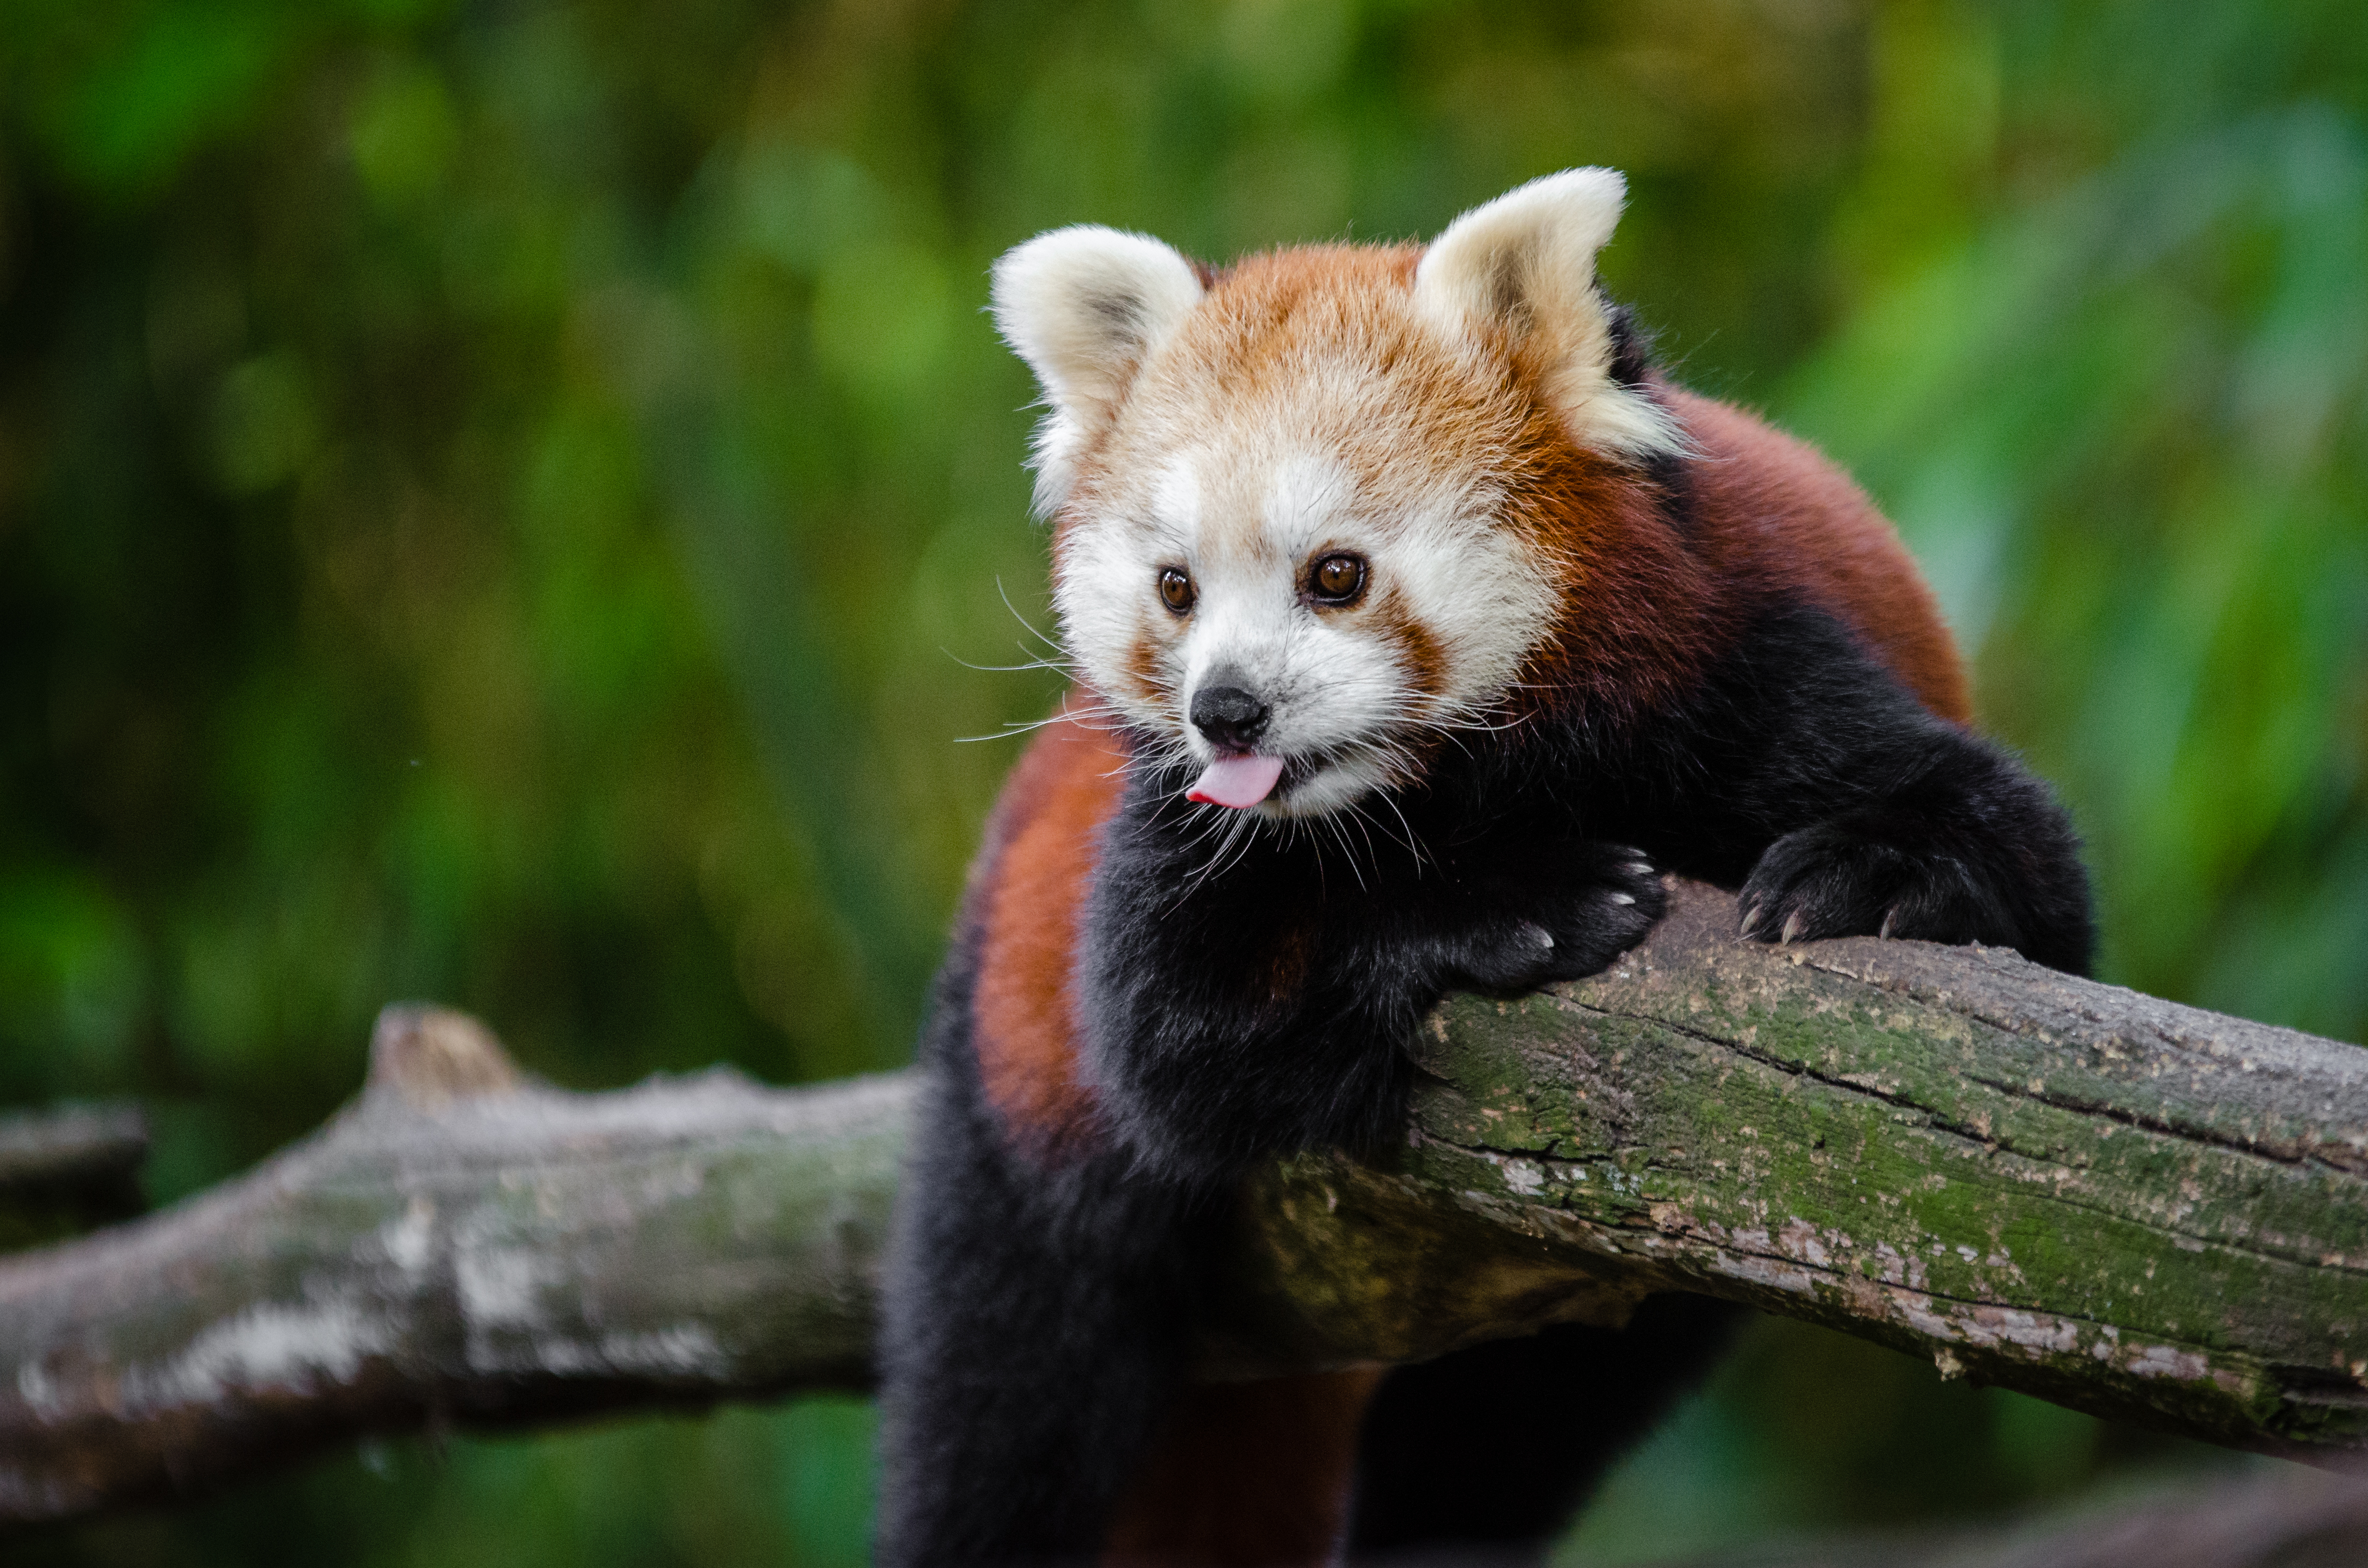
bokeh, animal, wildlife, zoo, red, mammal, fauna, red panda, panda, endangered, vertebrate, germany